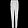
Label: Trouser